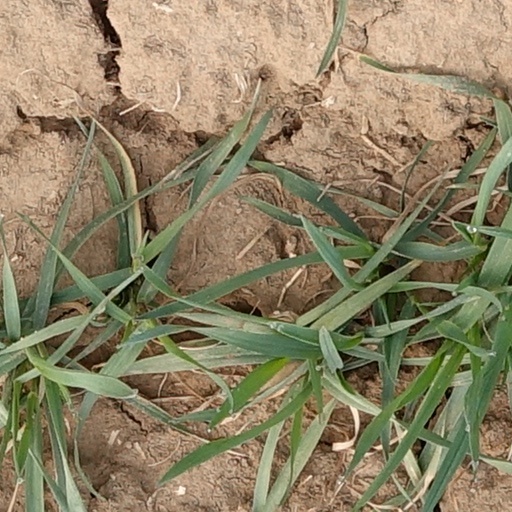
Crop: wheat